History of botany

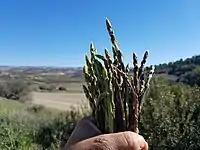

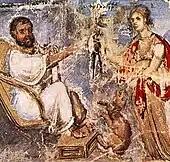

Theophrastus's major botanical works were the "Enquiry into Plants" ("Historia Plantarum") and "Causes of Plants" ("Causae Plantarum") which were his lecture notes for the Lyceum. The opening sentence of the "Enquiry" reads like a botanical manifesto: